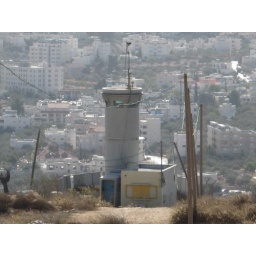
Watch tower on the wall in Jerusalem